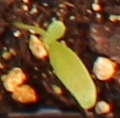
Label: Sugar beet